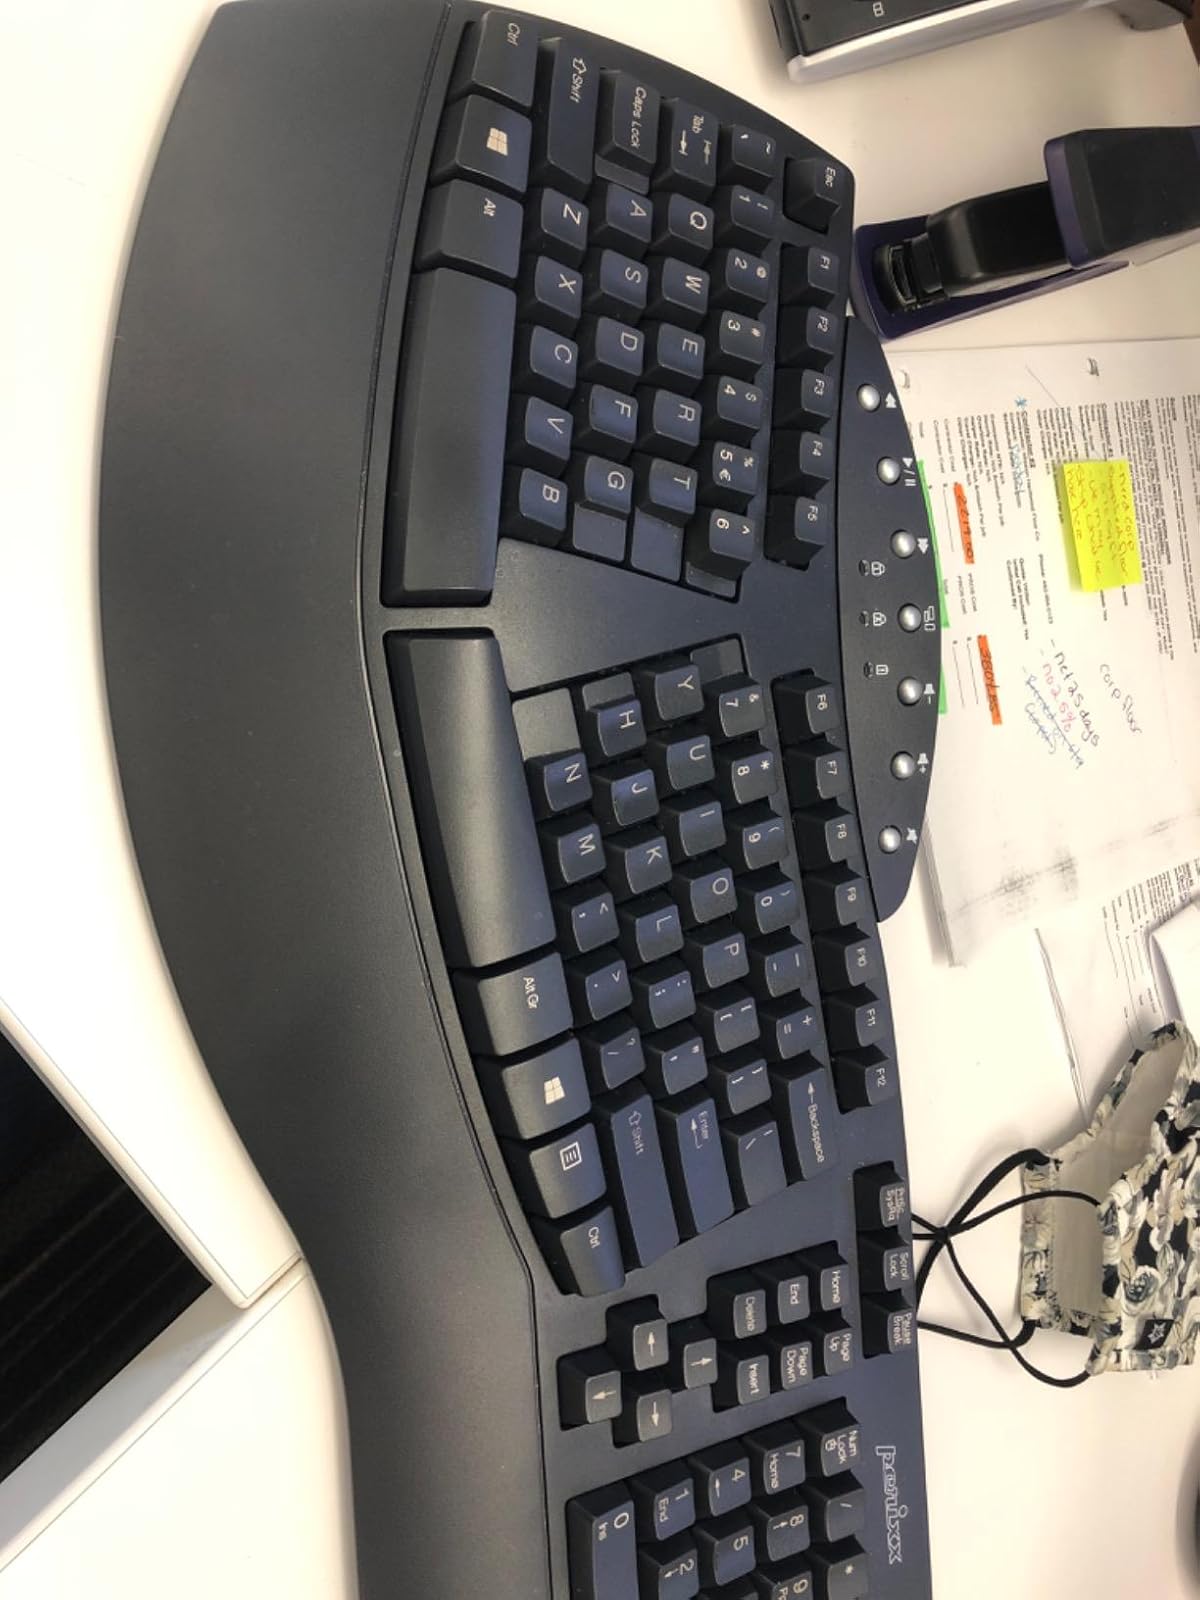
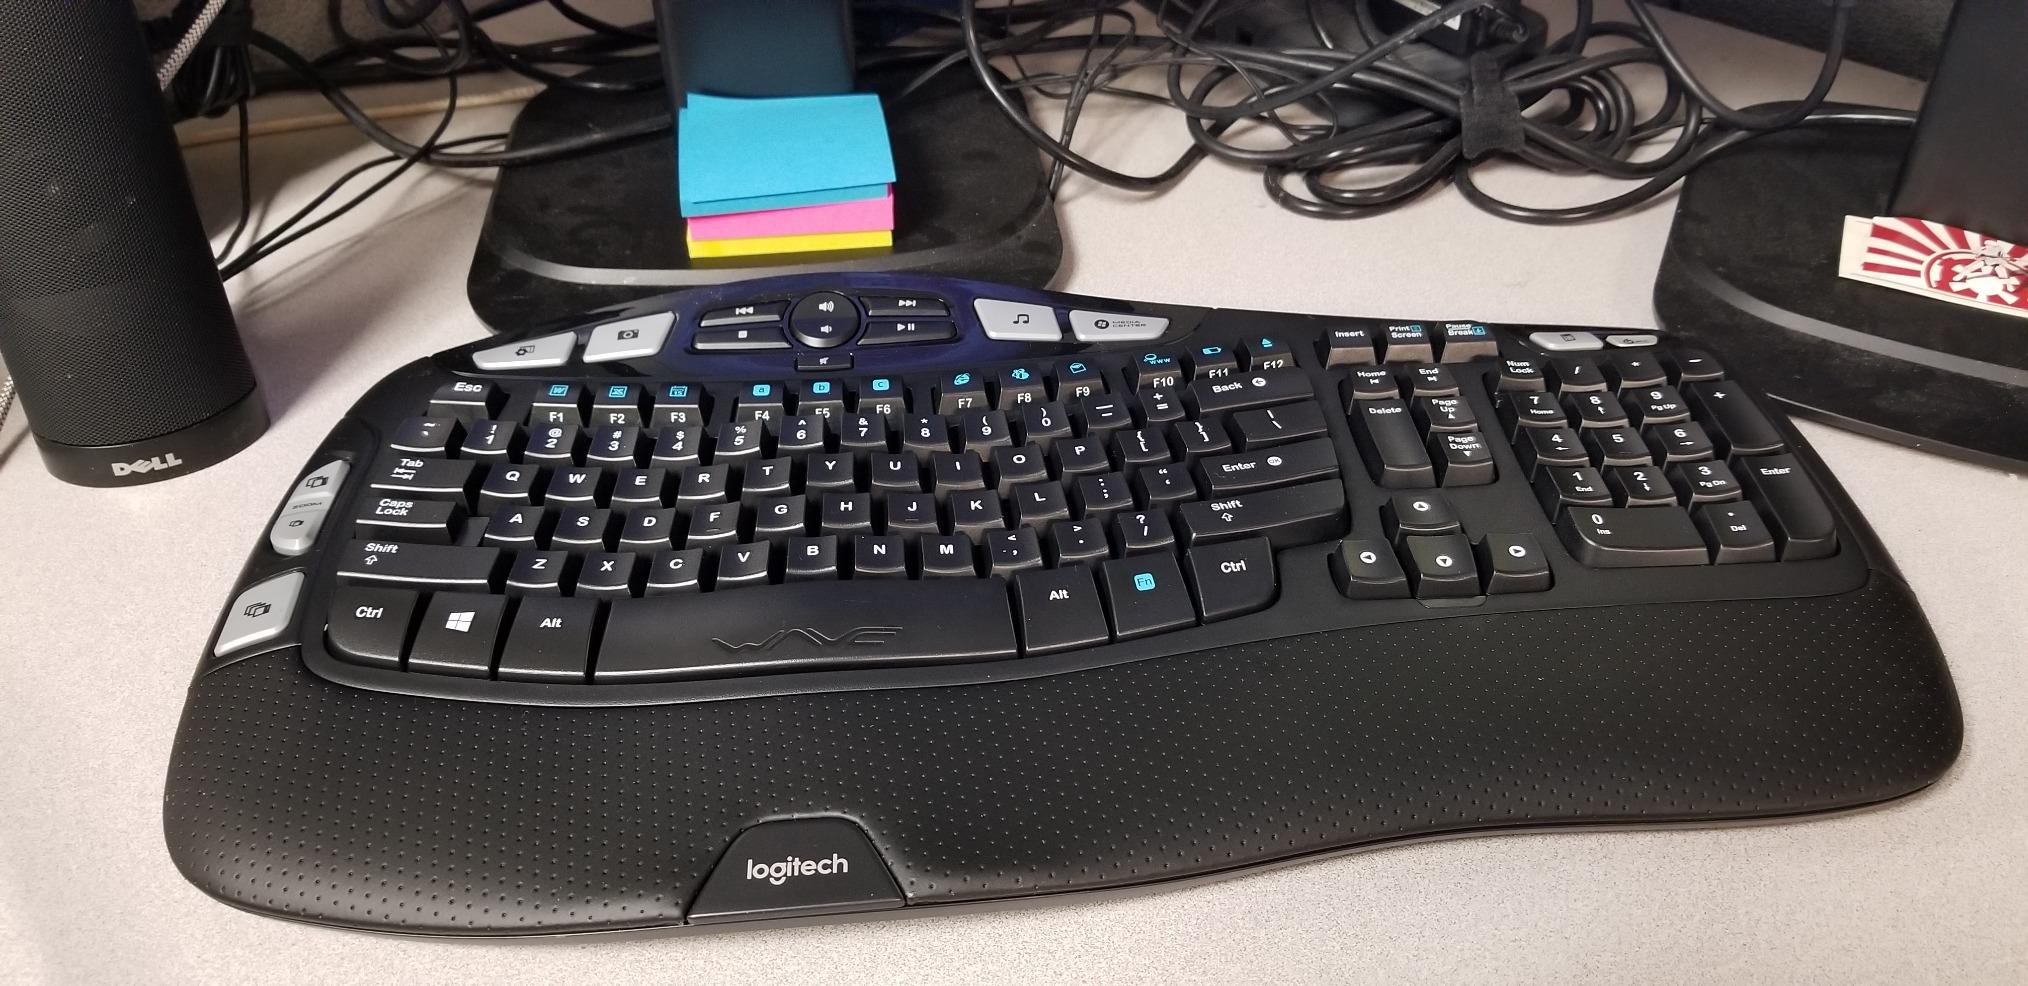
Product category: keyboard
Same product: no